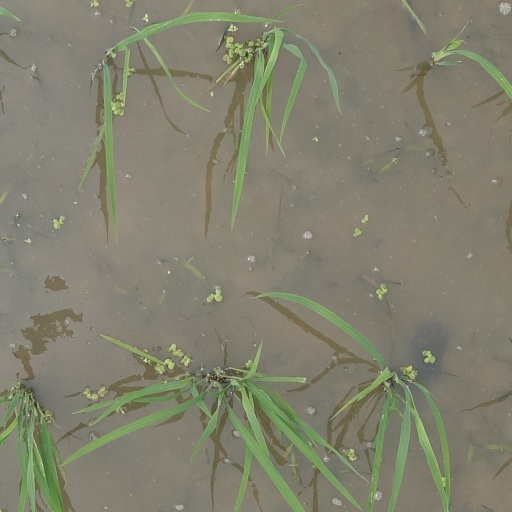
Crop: rice